Fredric Westin

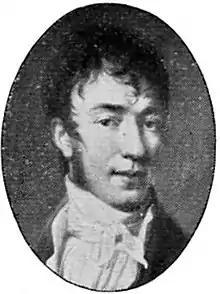
Fredric Westin, from the "Svenskt Porträttgalleri XX" (1901); artist not credited. (Self-portrait?)

He studied with Lorens Pasch the Younger and Louis Masreliez at the Royal Swedish Academy of Arts. In 1808, he became an "Agré" (a type of junior associate) at the Academy. Four years later, he was appointed a Director at the Nationalmuseum and joined the board of directors at the Academy. In 1815, he became a Vice-Professor and, the following year, a full Professor. He served as Director there from 1828 to 1840 and, in 1843, was appointed a "Hovintendent" (a largely honorary position) at the Royal Court.